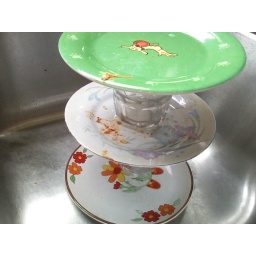
I found the dishes stacked in the sink just like this.Yes they're dirty dishes. Get over it.